Maltese language

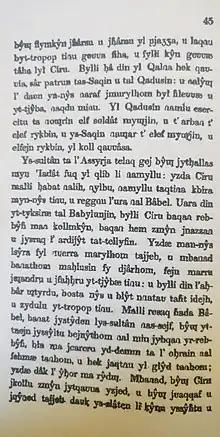
Vassalli's "Storja tas-Sultân Ċiru" (1831), is an example of Maltese orthography in the 19th century, before the later standardisation introduced in 1924. Note the similarities with the various varieties of romanised Arabic.

Voiceless stops are only lightly aspirated and voiced stops are fully voiced. Voicing is carried over from the last segment in obstruent clusters; thus, two- and three-obstruent clusters are either voiceless or voiced throughout, e.g. is realised "we write" (similar assimilation phenomena occur in languages like French or Czech). Maltese has final-obstruent devoicing of voiced obstruents and word-final voiceless stops have no audible release, making voiceless–voiced pairs phonetically indistinguishable in word-final position.